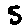
Label: 5